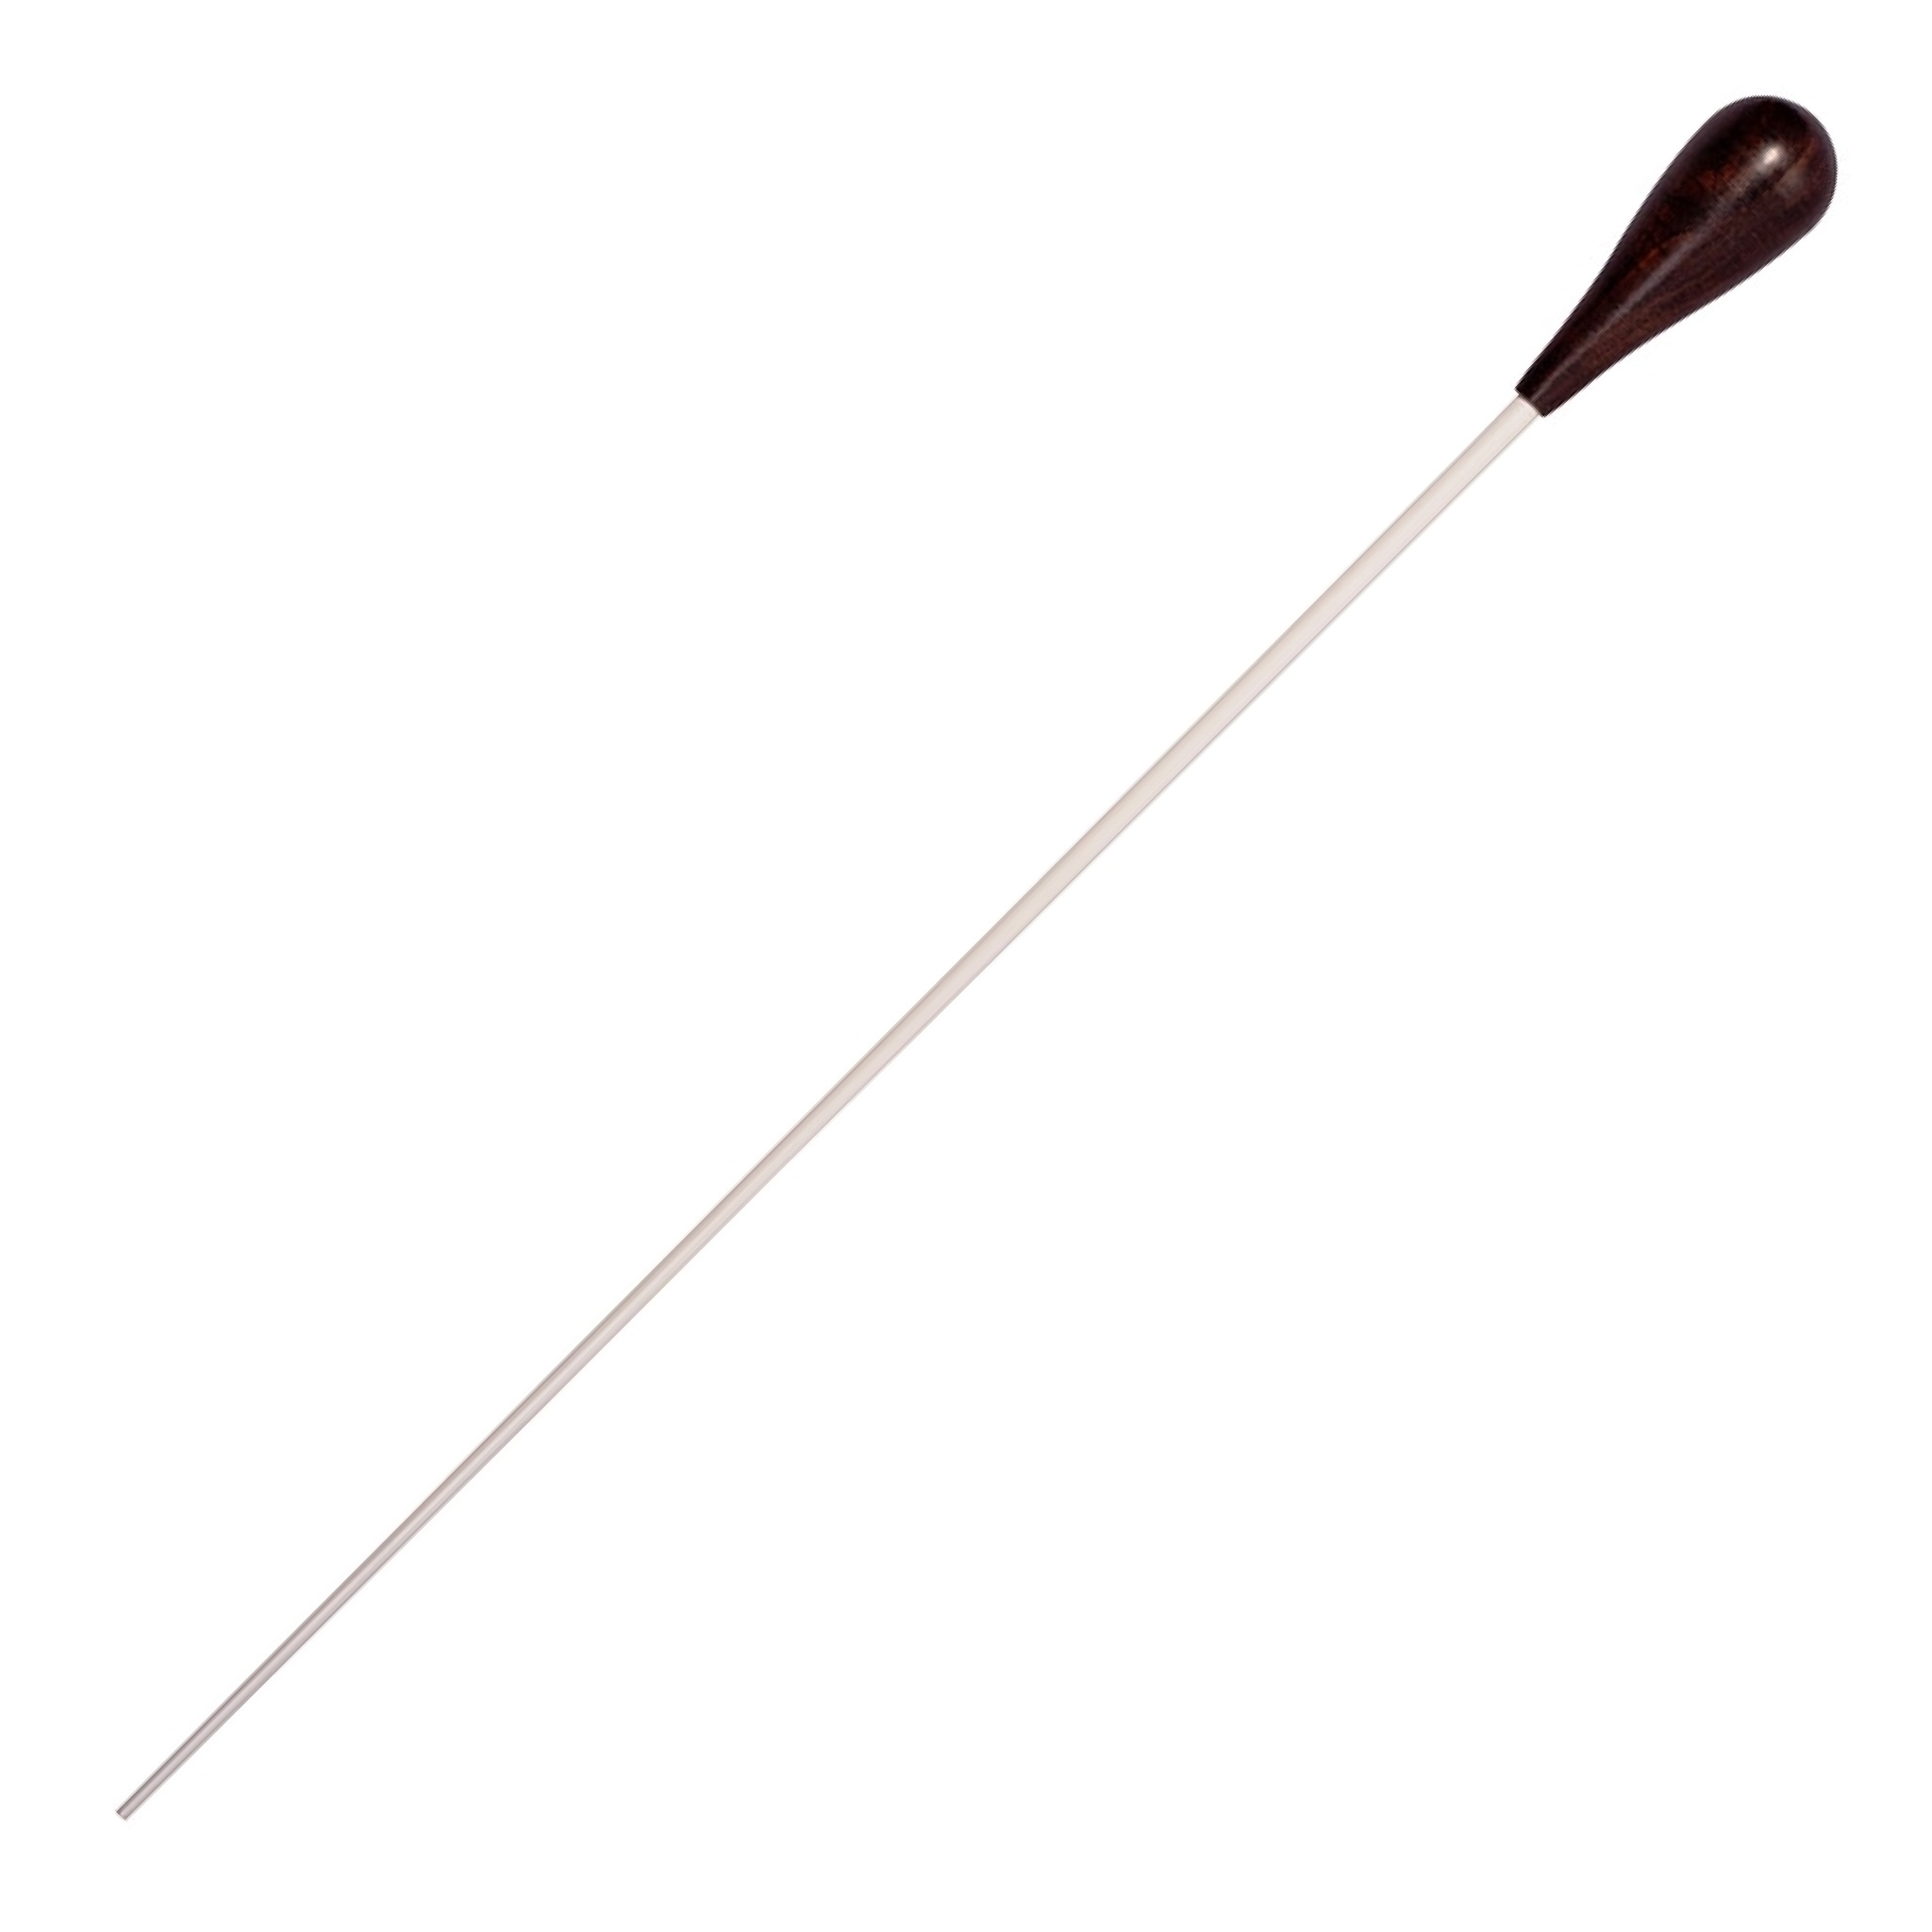
Baton 14in White Lacquer Ebony Pear
Montford Baton. White Lacquer Shaft. Ebony Handle - Pear Shape. Supplied in a clear plastic tube. 2.4” Handle Approx 20g WEIGHTS & DIMENSIONS Height (CM) 36.5 Width (CM) 2.5 Depth (CM) 2.5 Weight (Kg) 0.021
Brand: Montford
Category: Arts & Entertainment > Hobbies & Creative Arts > Musical Instrument & Orchestra Accessories > Conductor Batons